Origin of the Moon

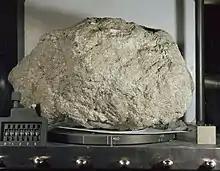
Lunar sample 61016, better known as "Big Muley"

Some theories have been stated that presume the proto-Earth had no large moons early in the formation of the Solar System, 4.425 billion years ago, Earth being basically rock and lava. Theia, an early protoplanet the size of Mars, hit Earth in such a way that it ejected a considerable amount of material away from Earth. Some proportion of these ejecta escaped into space, but the rest consolidated into a single spherical body in orbit about Earth, creating the Moon.